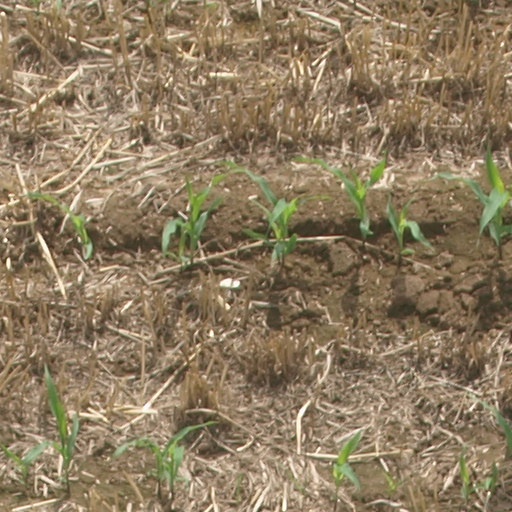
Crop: maize; corn